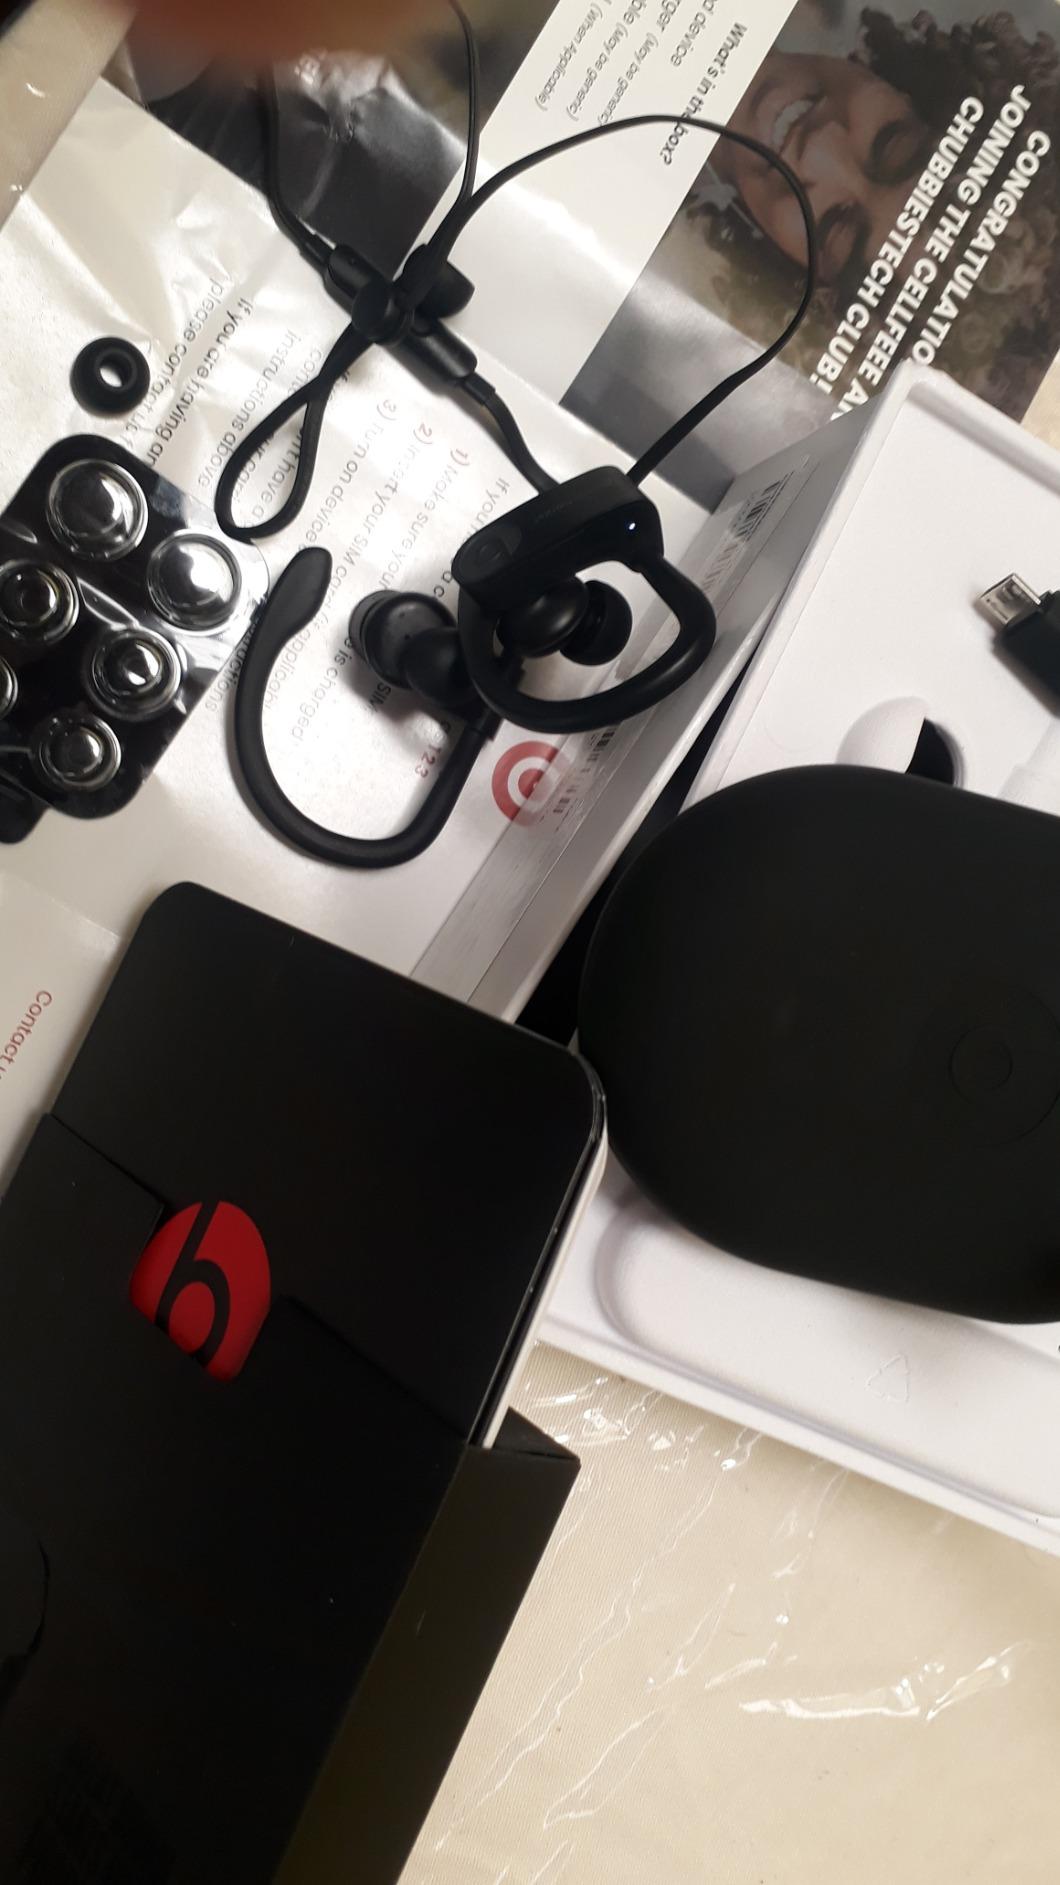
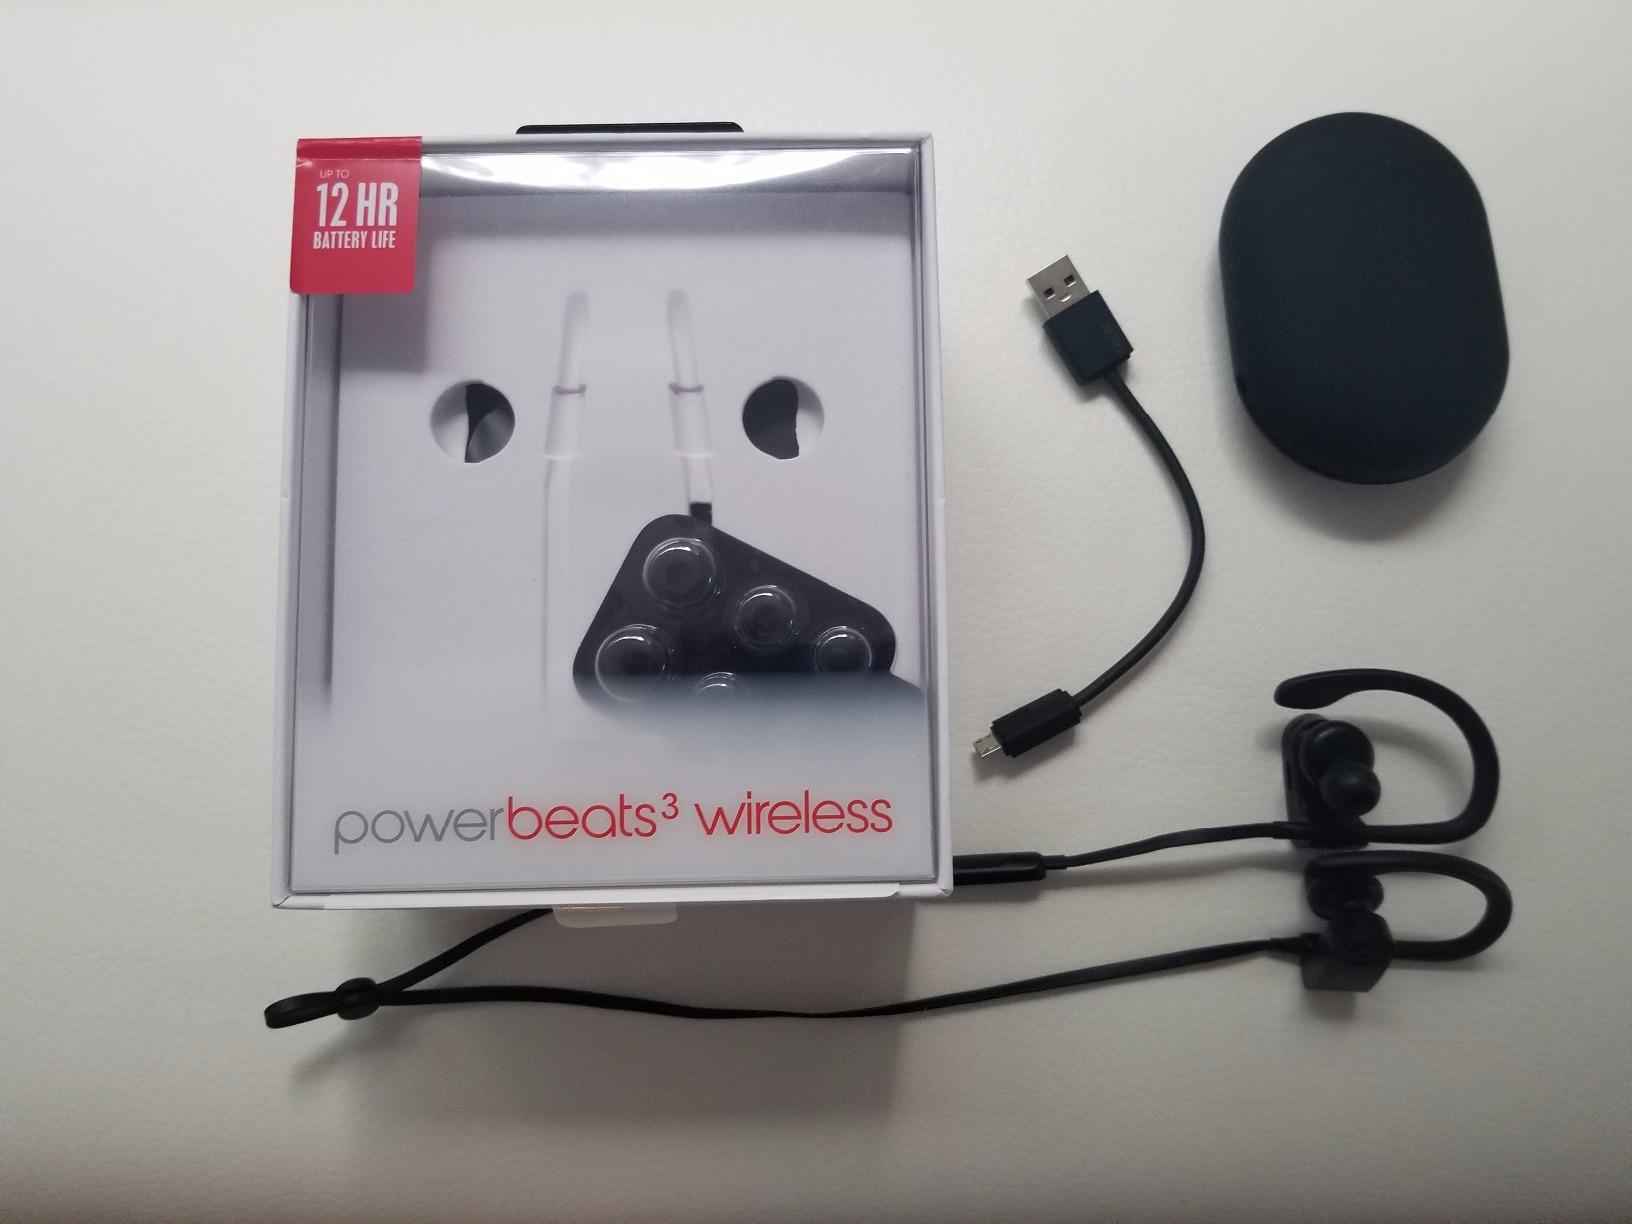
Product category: headphones
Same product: yes